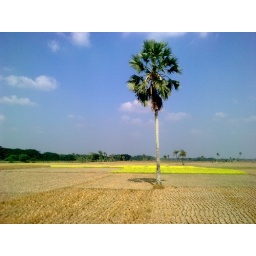
Only one tree in field